James E. Cantrill

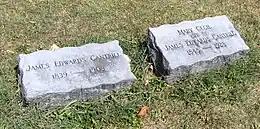
Gravestones of Kentucky Lt Governor James Cantrill and wife Mary at Georgetown Cemetery.

James E. Cantrill was born in Bourbon County, Kentucky on June 20, 1838, to Susan F. and Edward F. Cantrill. He attended public school there until he was sixteen when he enrolled at Georgetown College in Georgetown, Kentucky. Upon graduation in 1858 he studied law with Marcellus Polk. He moved in 1859 to St. Louis, Missouri to practice law for a year before he returned to Kentucky to enlist in the Confederate Army. He was a Freemason, a member of the Knights Templar, and Past Grand Commander of the Grand Commandery of Kentucky.